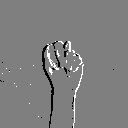
ASL letter: n